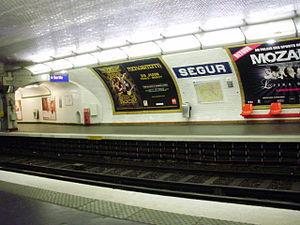
Quais de la station Ségur du métro de Paris